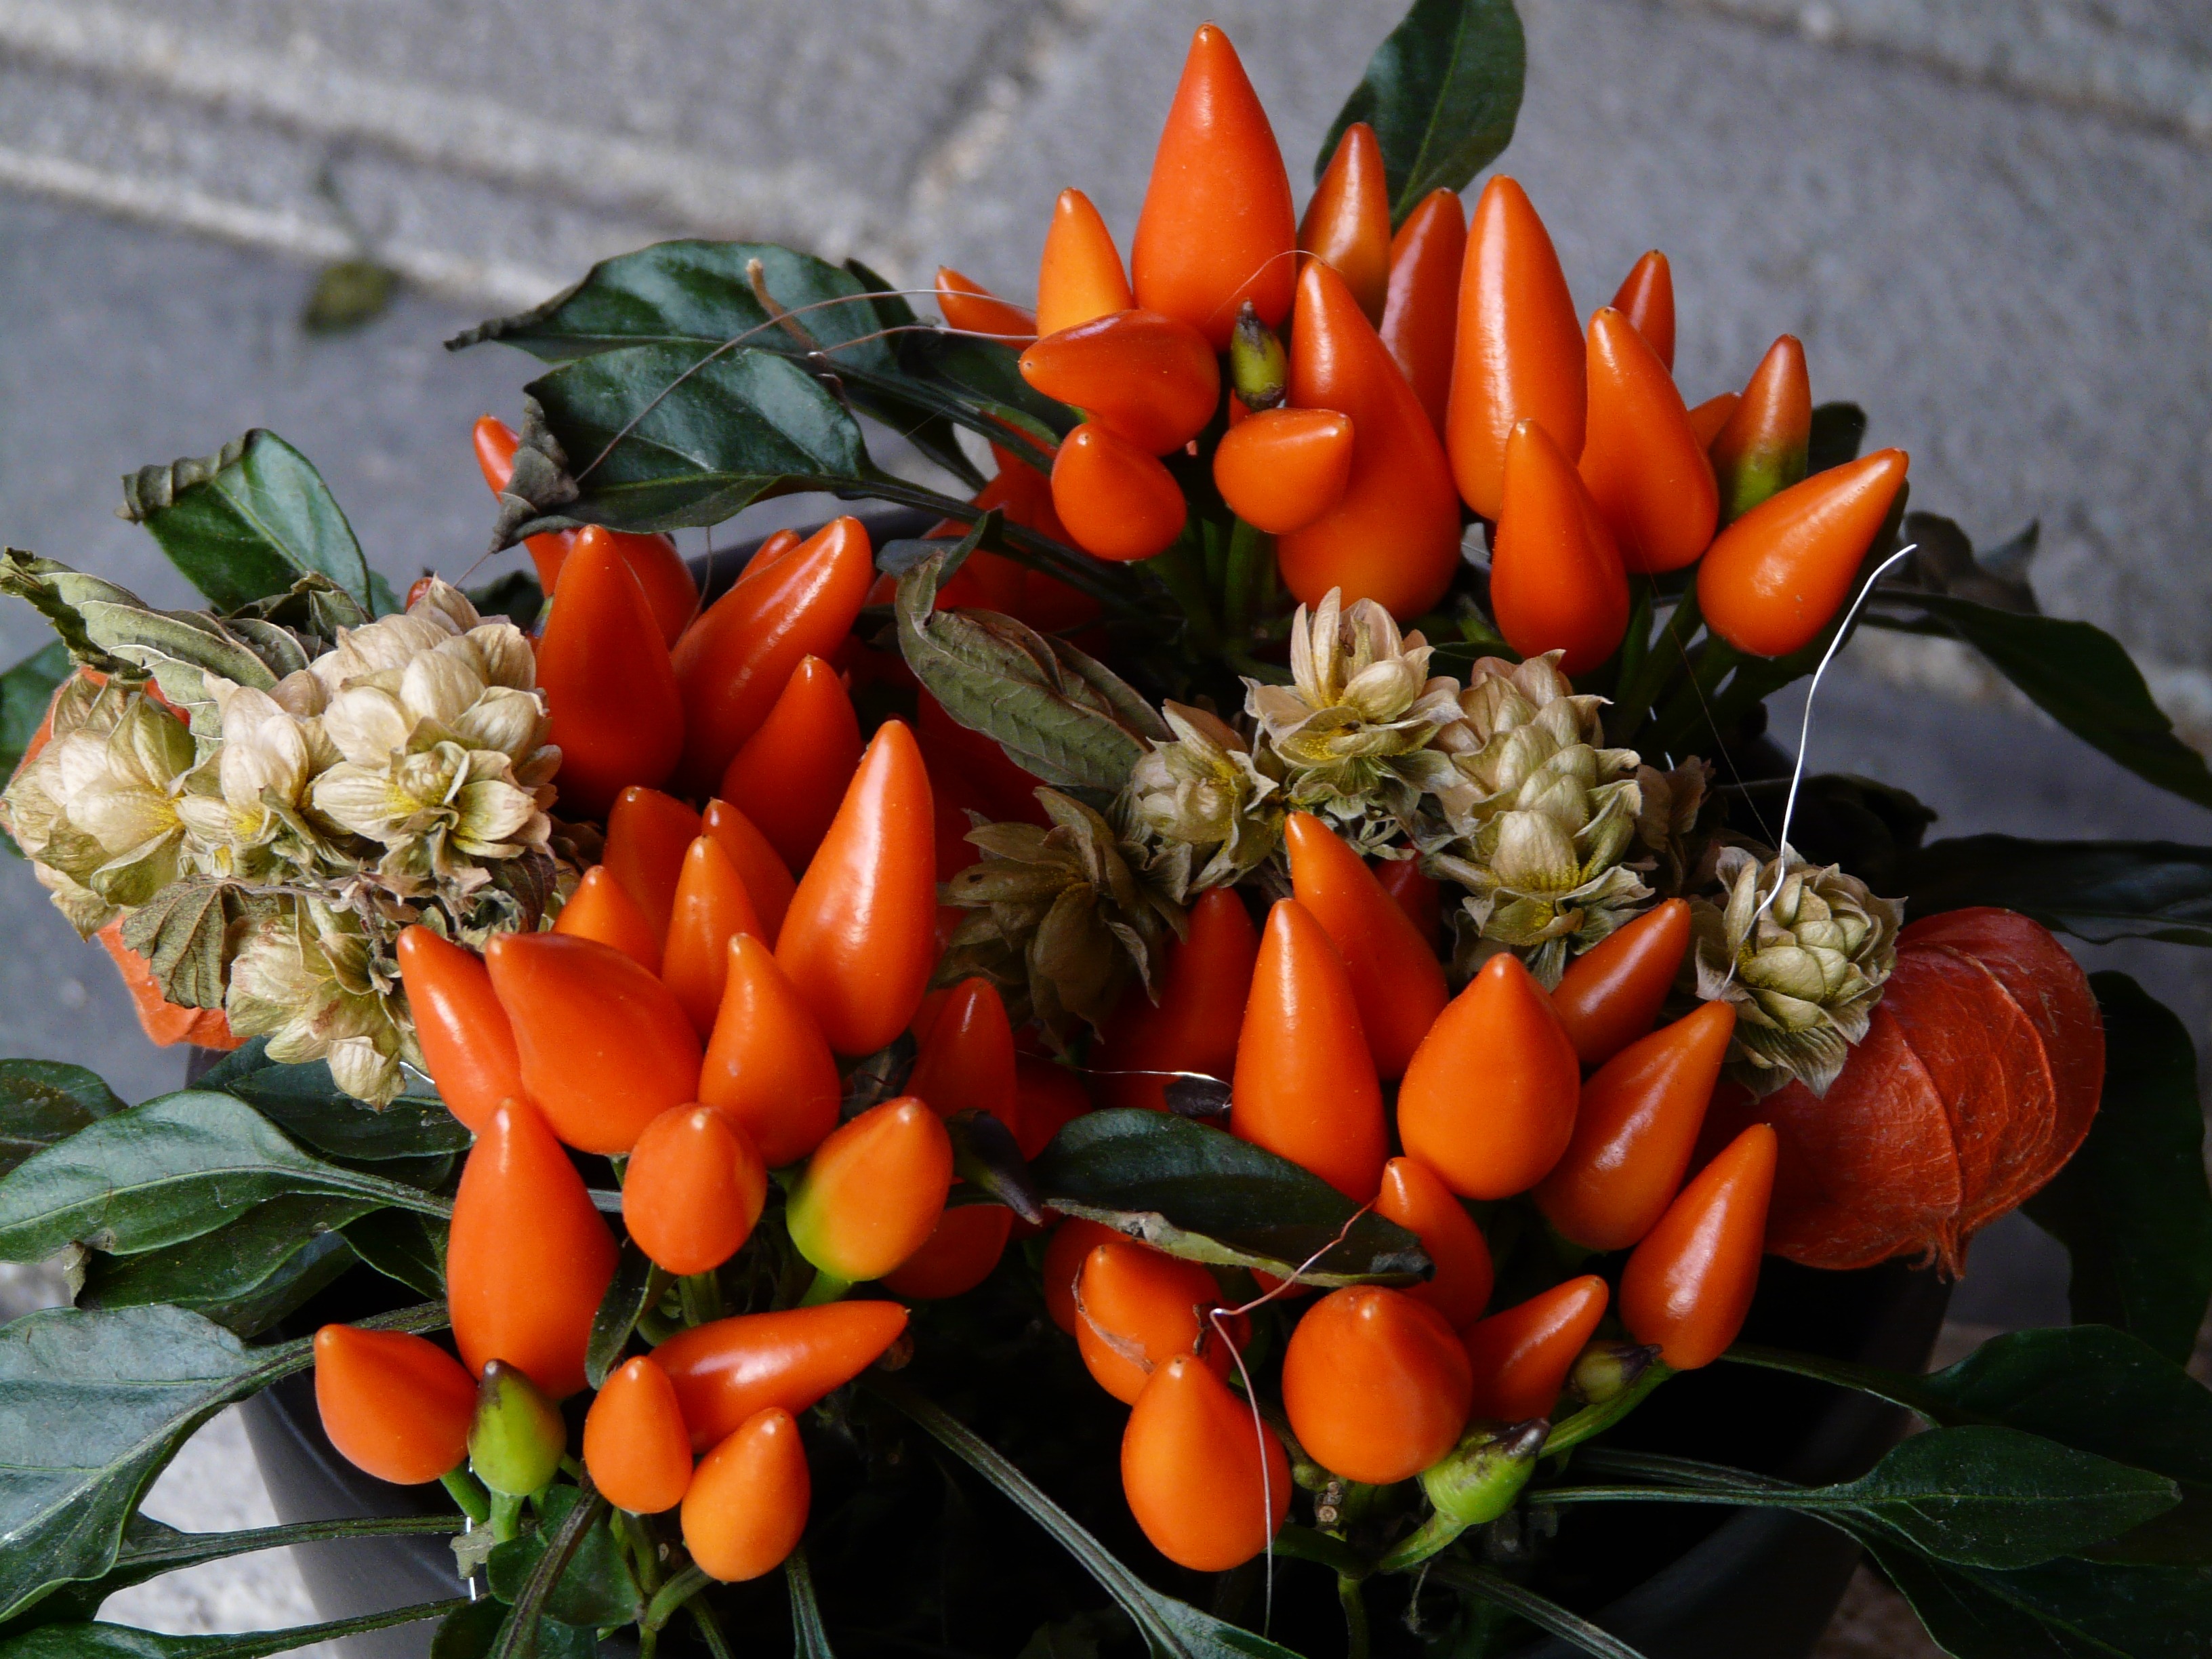
plant, flower, orange, food, pepper, chili, produce, vegetable, colorful, pod, pepperoni, bright, peppers, chilli, floristry, solanaceae, paprika, capsicum, flowering plant, nachtschattengew chs, gaudy, chili pepper, ornamental peppers, land plant, flower arranging, bell peppers and chili peppers